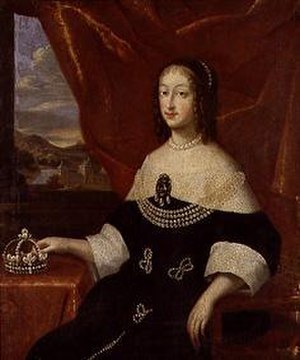
Christine af Frankrig
Hertuginde Christine i 1633
Christine af Frankrig var en fransk prinsesse, der var hertuginde af Savoyen fra 1630 til 1637 som ægtefælle til hertug Viktor Amadeus 1. af Savoyen. Hun var den næstældste datter af Kong Henrik 4. af Frankrig og hans anden hustru Marie af Medici.